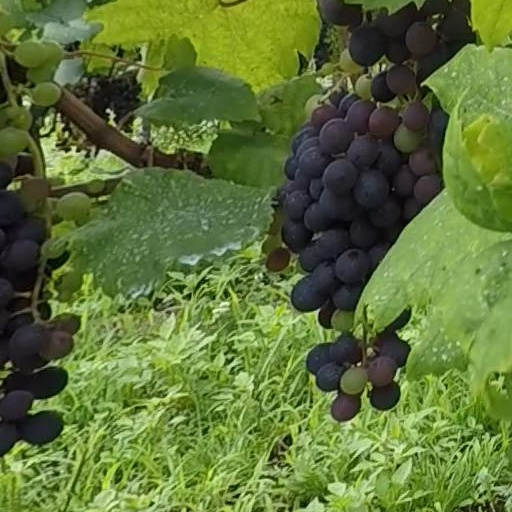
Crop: grape